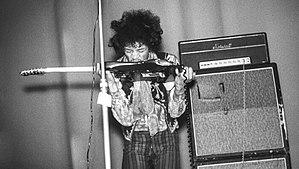
Le Marshall Model 1959 "Super Lead" est une tête d’amplificateur pour guitares électriques commercialisée par Marshall. Présentée en 1965, il s’agit du Marshall "Plexi" le plus connu.